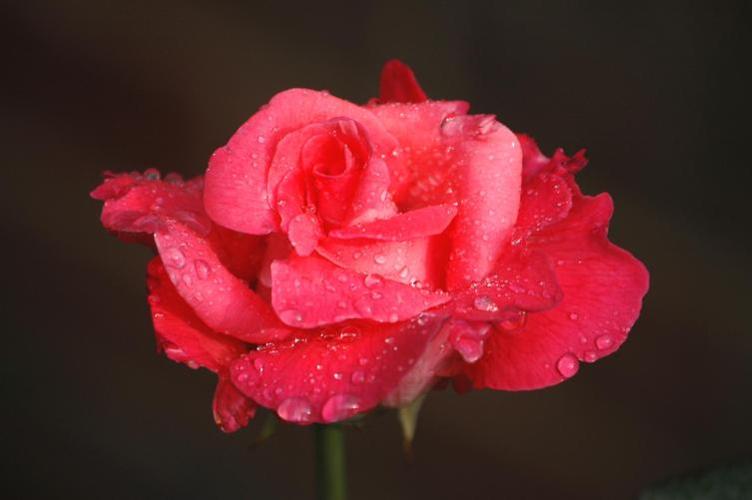
Label: rose